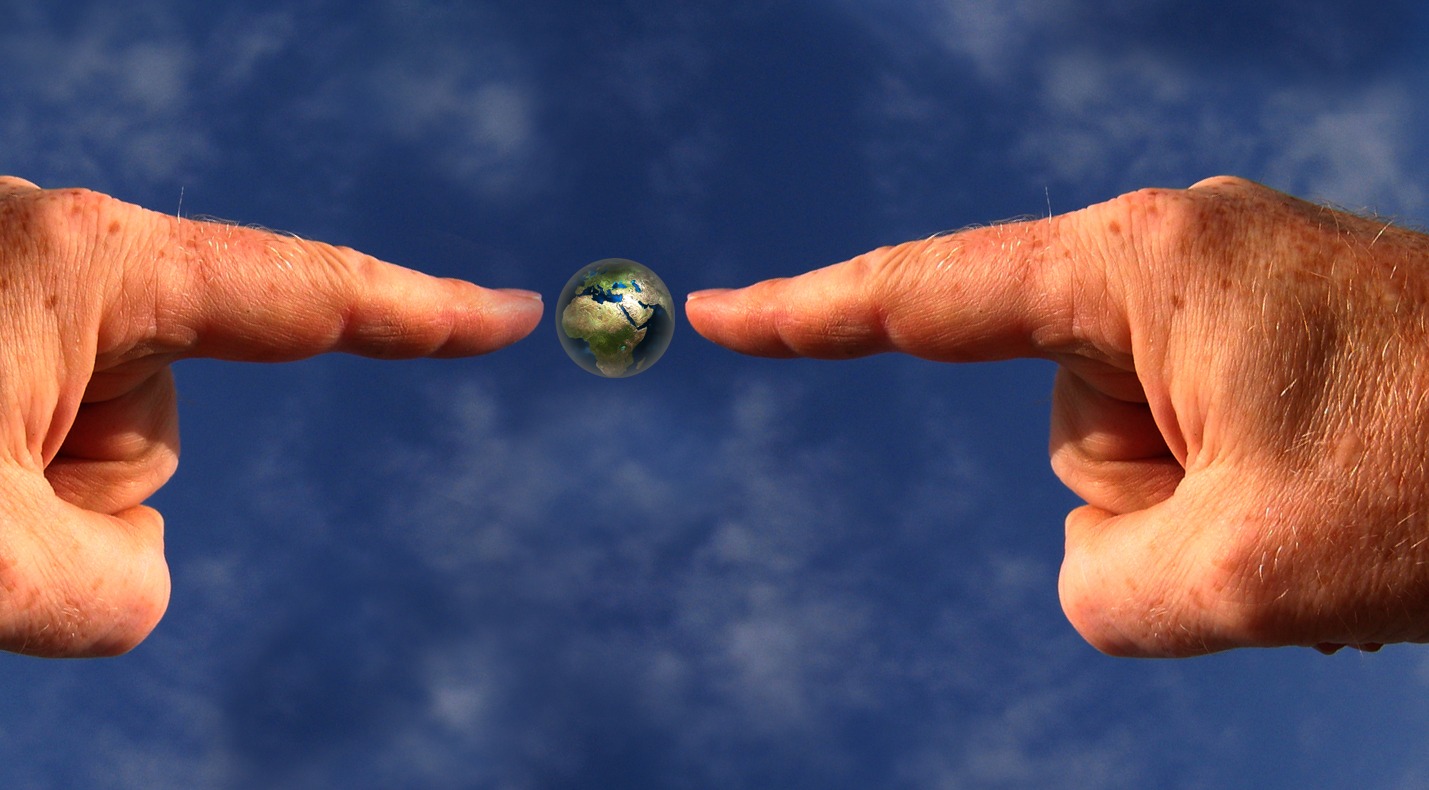
hand, sky, photography, atmosphere, environment, finger, symbol, blue, extreme sport, arm, muscle, globe, ecology, close up, human body, clouds, earth, sports, climate, meteorology, nature conservation, responsibility, environmentally friendly, sense, atmosphere of earth, human action, recycling world, energy protection